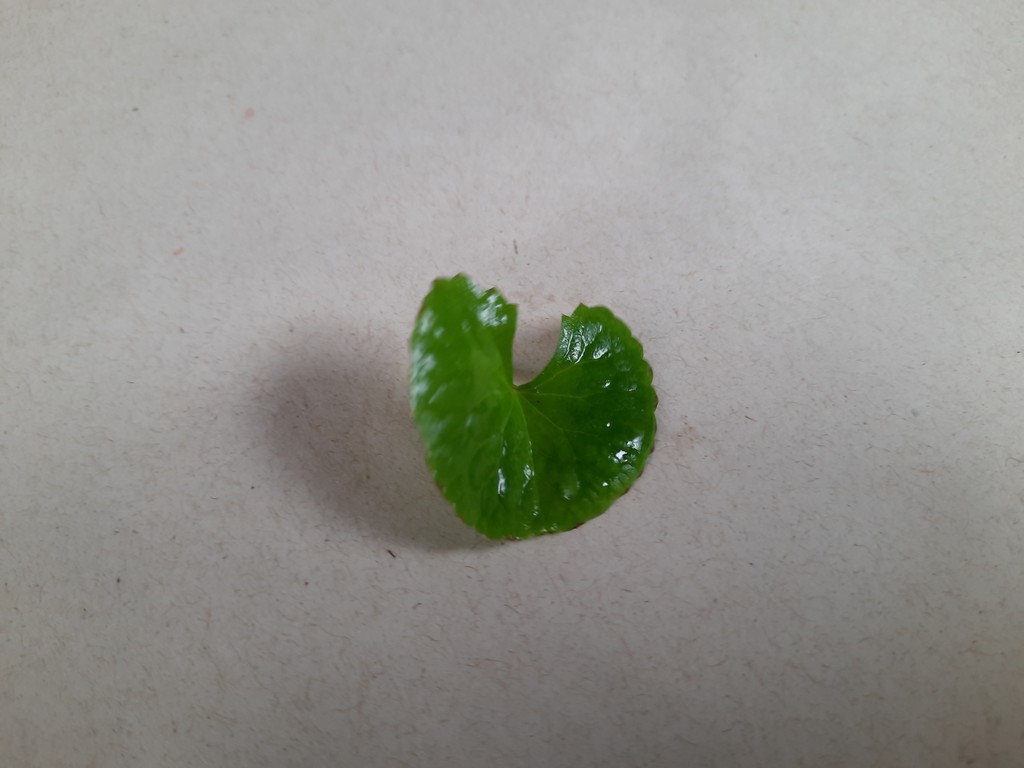
Label: Healthy